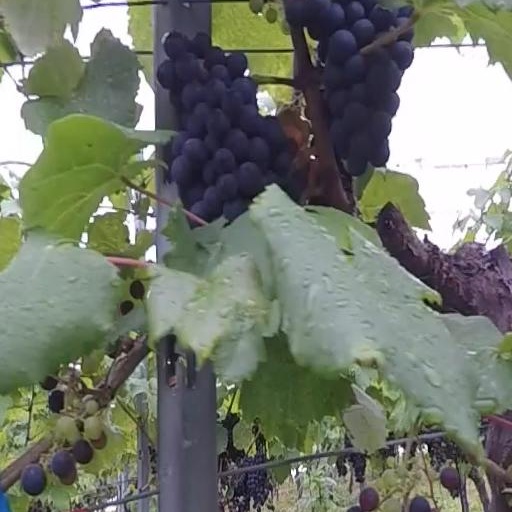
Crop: grape